Gouraud shading

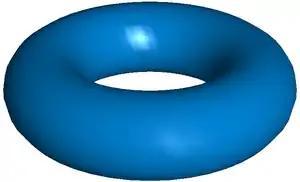
Gouraud-shaded triangle mesh using the Phong reflection model

Gouraud shading, named after Henri Gouraud, is an interpolation method used in computer graphics to produce continuous shading of surfaces represented by polygon meshes. In practice, Gouraud shading is most often used to achieve continuous lighting on triangle meshes by computing the lighting at the corners of each triangle and linearly interpolating the resulting colours for each pixel covered by the triangle. Gouraud first published the technique in 1971. However, enhanced hardware support for superior shading models has yielded Gouraud shading largely obsolete in modern rendering.